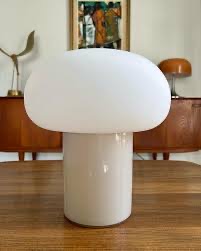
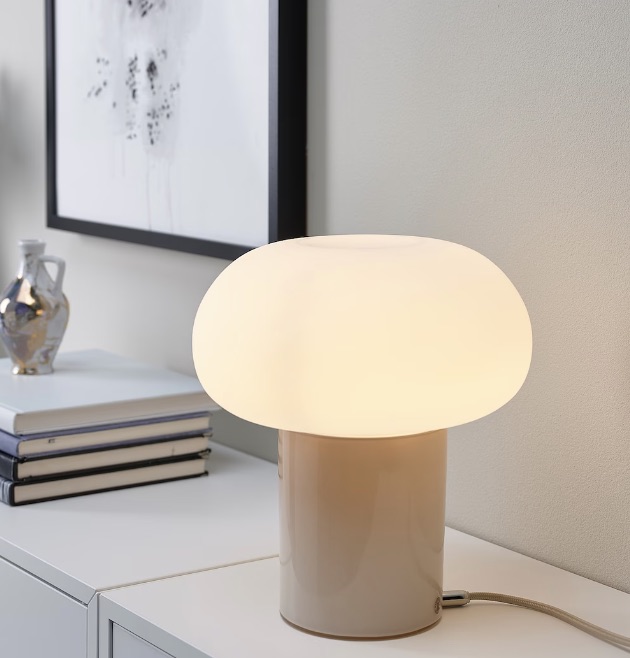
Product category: misc
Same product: yes